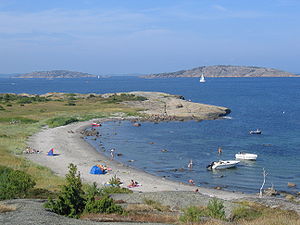
Færder nationalpark
Færder nasjonalpark er en nationalpark i Færder kommune i Vestfold og Telemark fylke i Norge. Parken blev oprettet 23. august 2013 for at «bevare et større naturområde med repræsentative økosystemer ved kysten i ydre Oslofjord med særlig vægt på landskab, naturtyper, arter og geologiske forekomster på land og i hav og som er uden større naturindgreb».